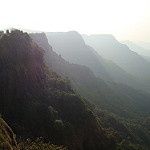
Scene: Outdoor